Beverley Brook

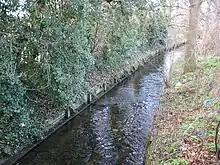
Beverley Brook in Motspur Park

Beverley Brook rises at the top of a hill in a shady area at Cuddington Recreation Ground in Worcester Park then flows north in an approximately long culvert under several residential streets and the A2043 road, emerging into an open culvert across the 4 lane interchange from "The Brook" pub. From here the brook flows for about alongside Green Lane and past Green Lane Primary School to a bridge under the Raynes Park to Epsom railway line. North of the railway, it flows about through the suburb of Motspur Park and passes under the A3 for the first time, before reaching Beverley Park, where the Pyl Brook joins from the east.